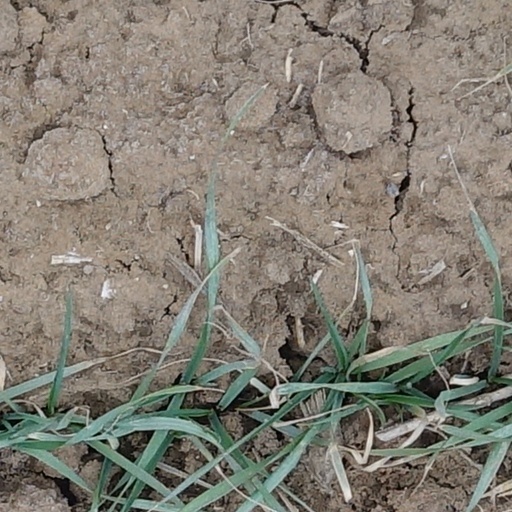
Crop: wheat